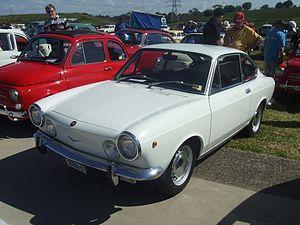
De l'huile sur la piste ! est le dix-huitième tome de la série Michel Vaillant. Il a pour cadre le championnat du monde des conducteurs de Formule 1, la conquête du titre générant une tension entre Michel Vaillant et Steve Warson.